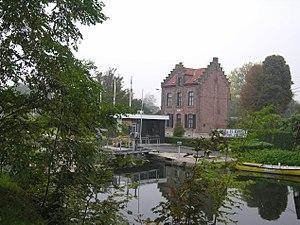
Courtrai, Belgique: Maison de l'éclusier à l'écluse n° 11 du Canal Bossuit-Courtrai